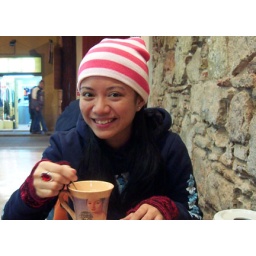
cat in the hat